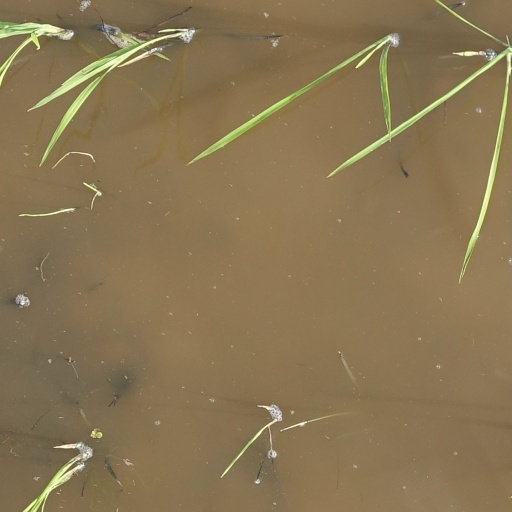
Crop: rice